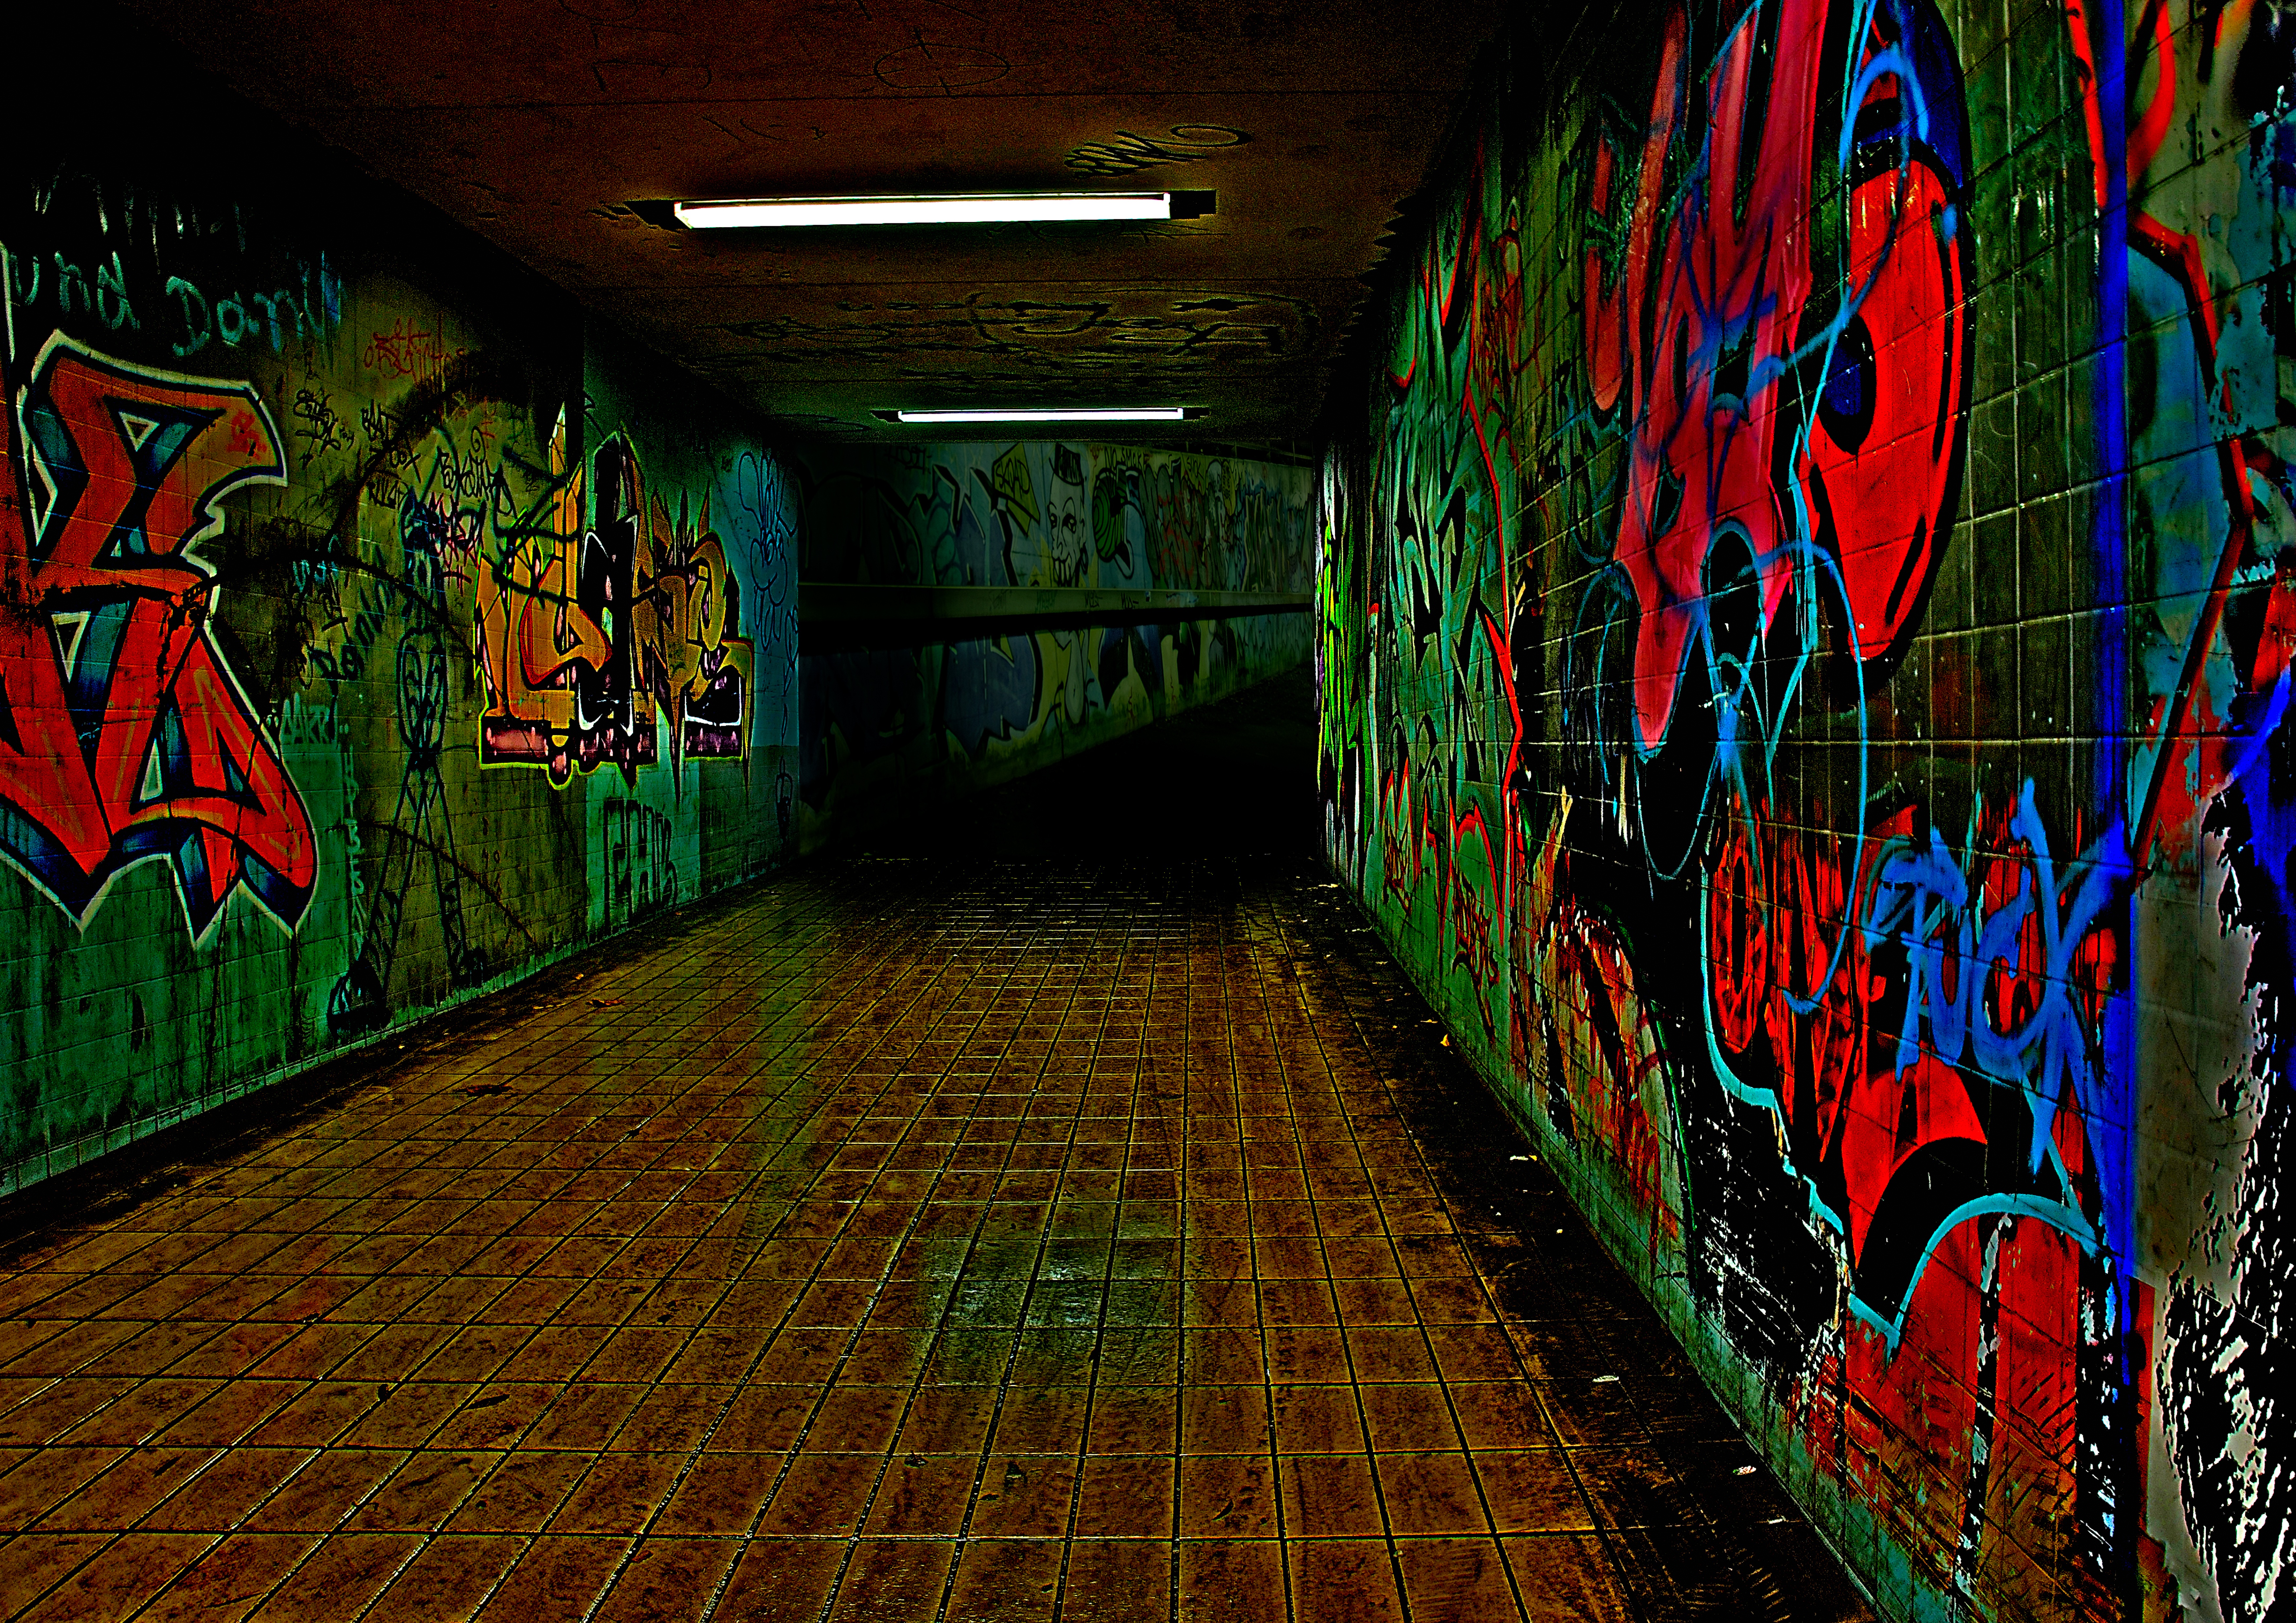
night, wall, alone, tunnel, red, color, darkness, graffiti, neon light, art, mural, underpass, away, screenshot, modern art, night mood, urban area